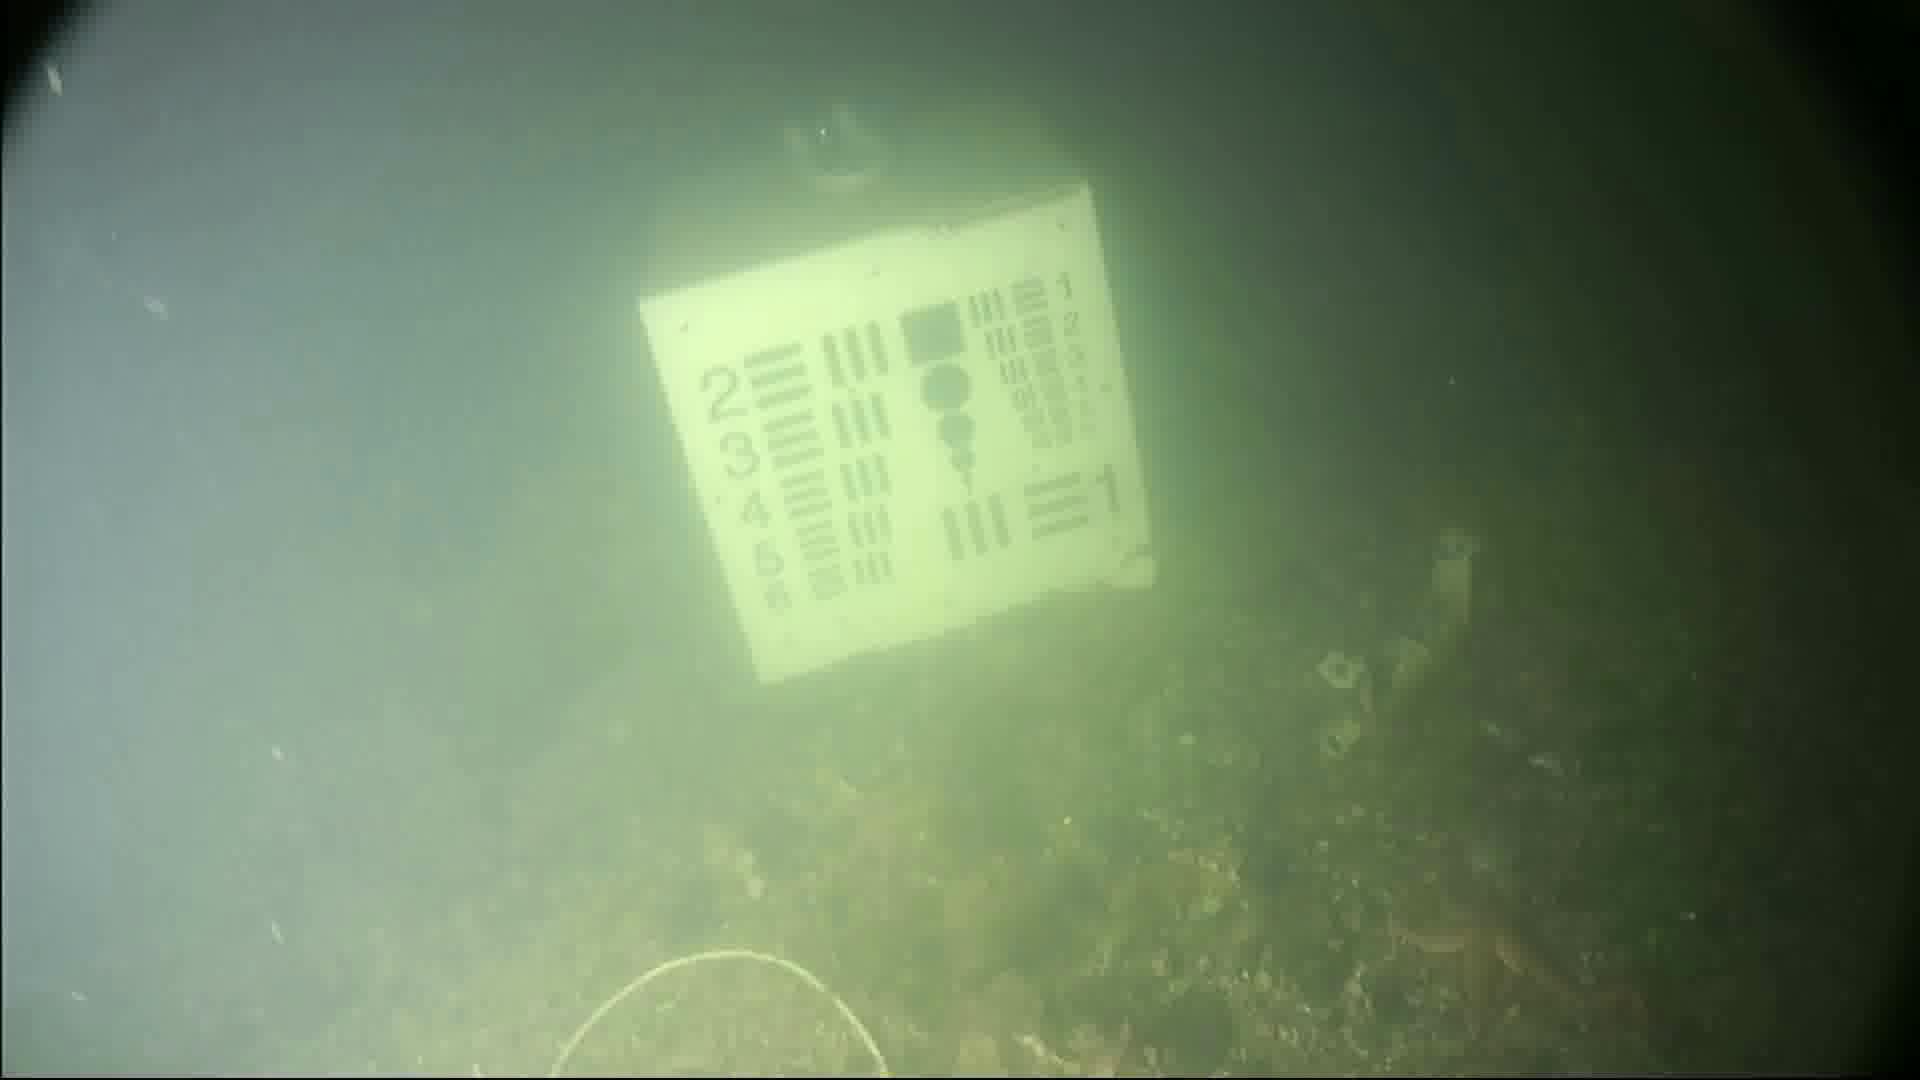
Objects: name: starfish